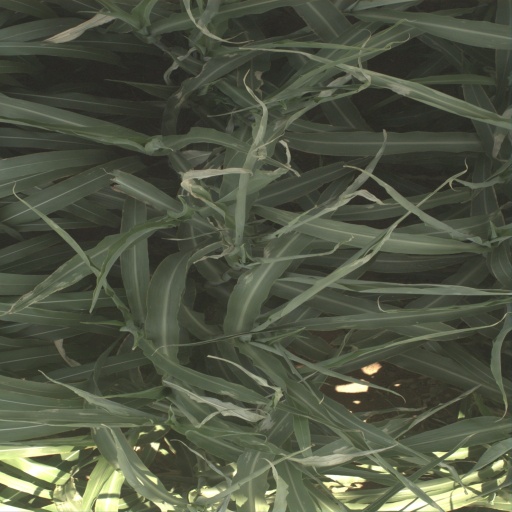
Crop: sorghum